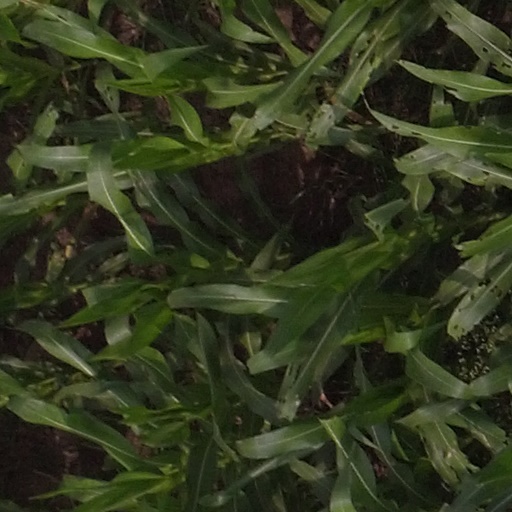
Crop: maize; corn